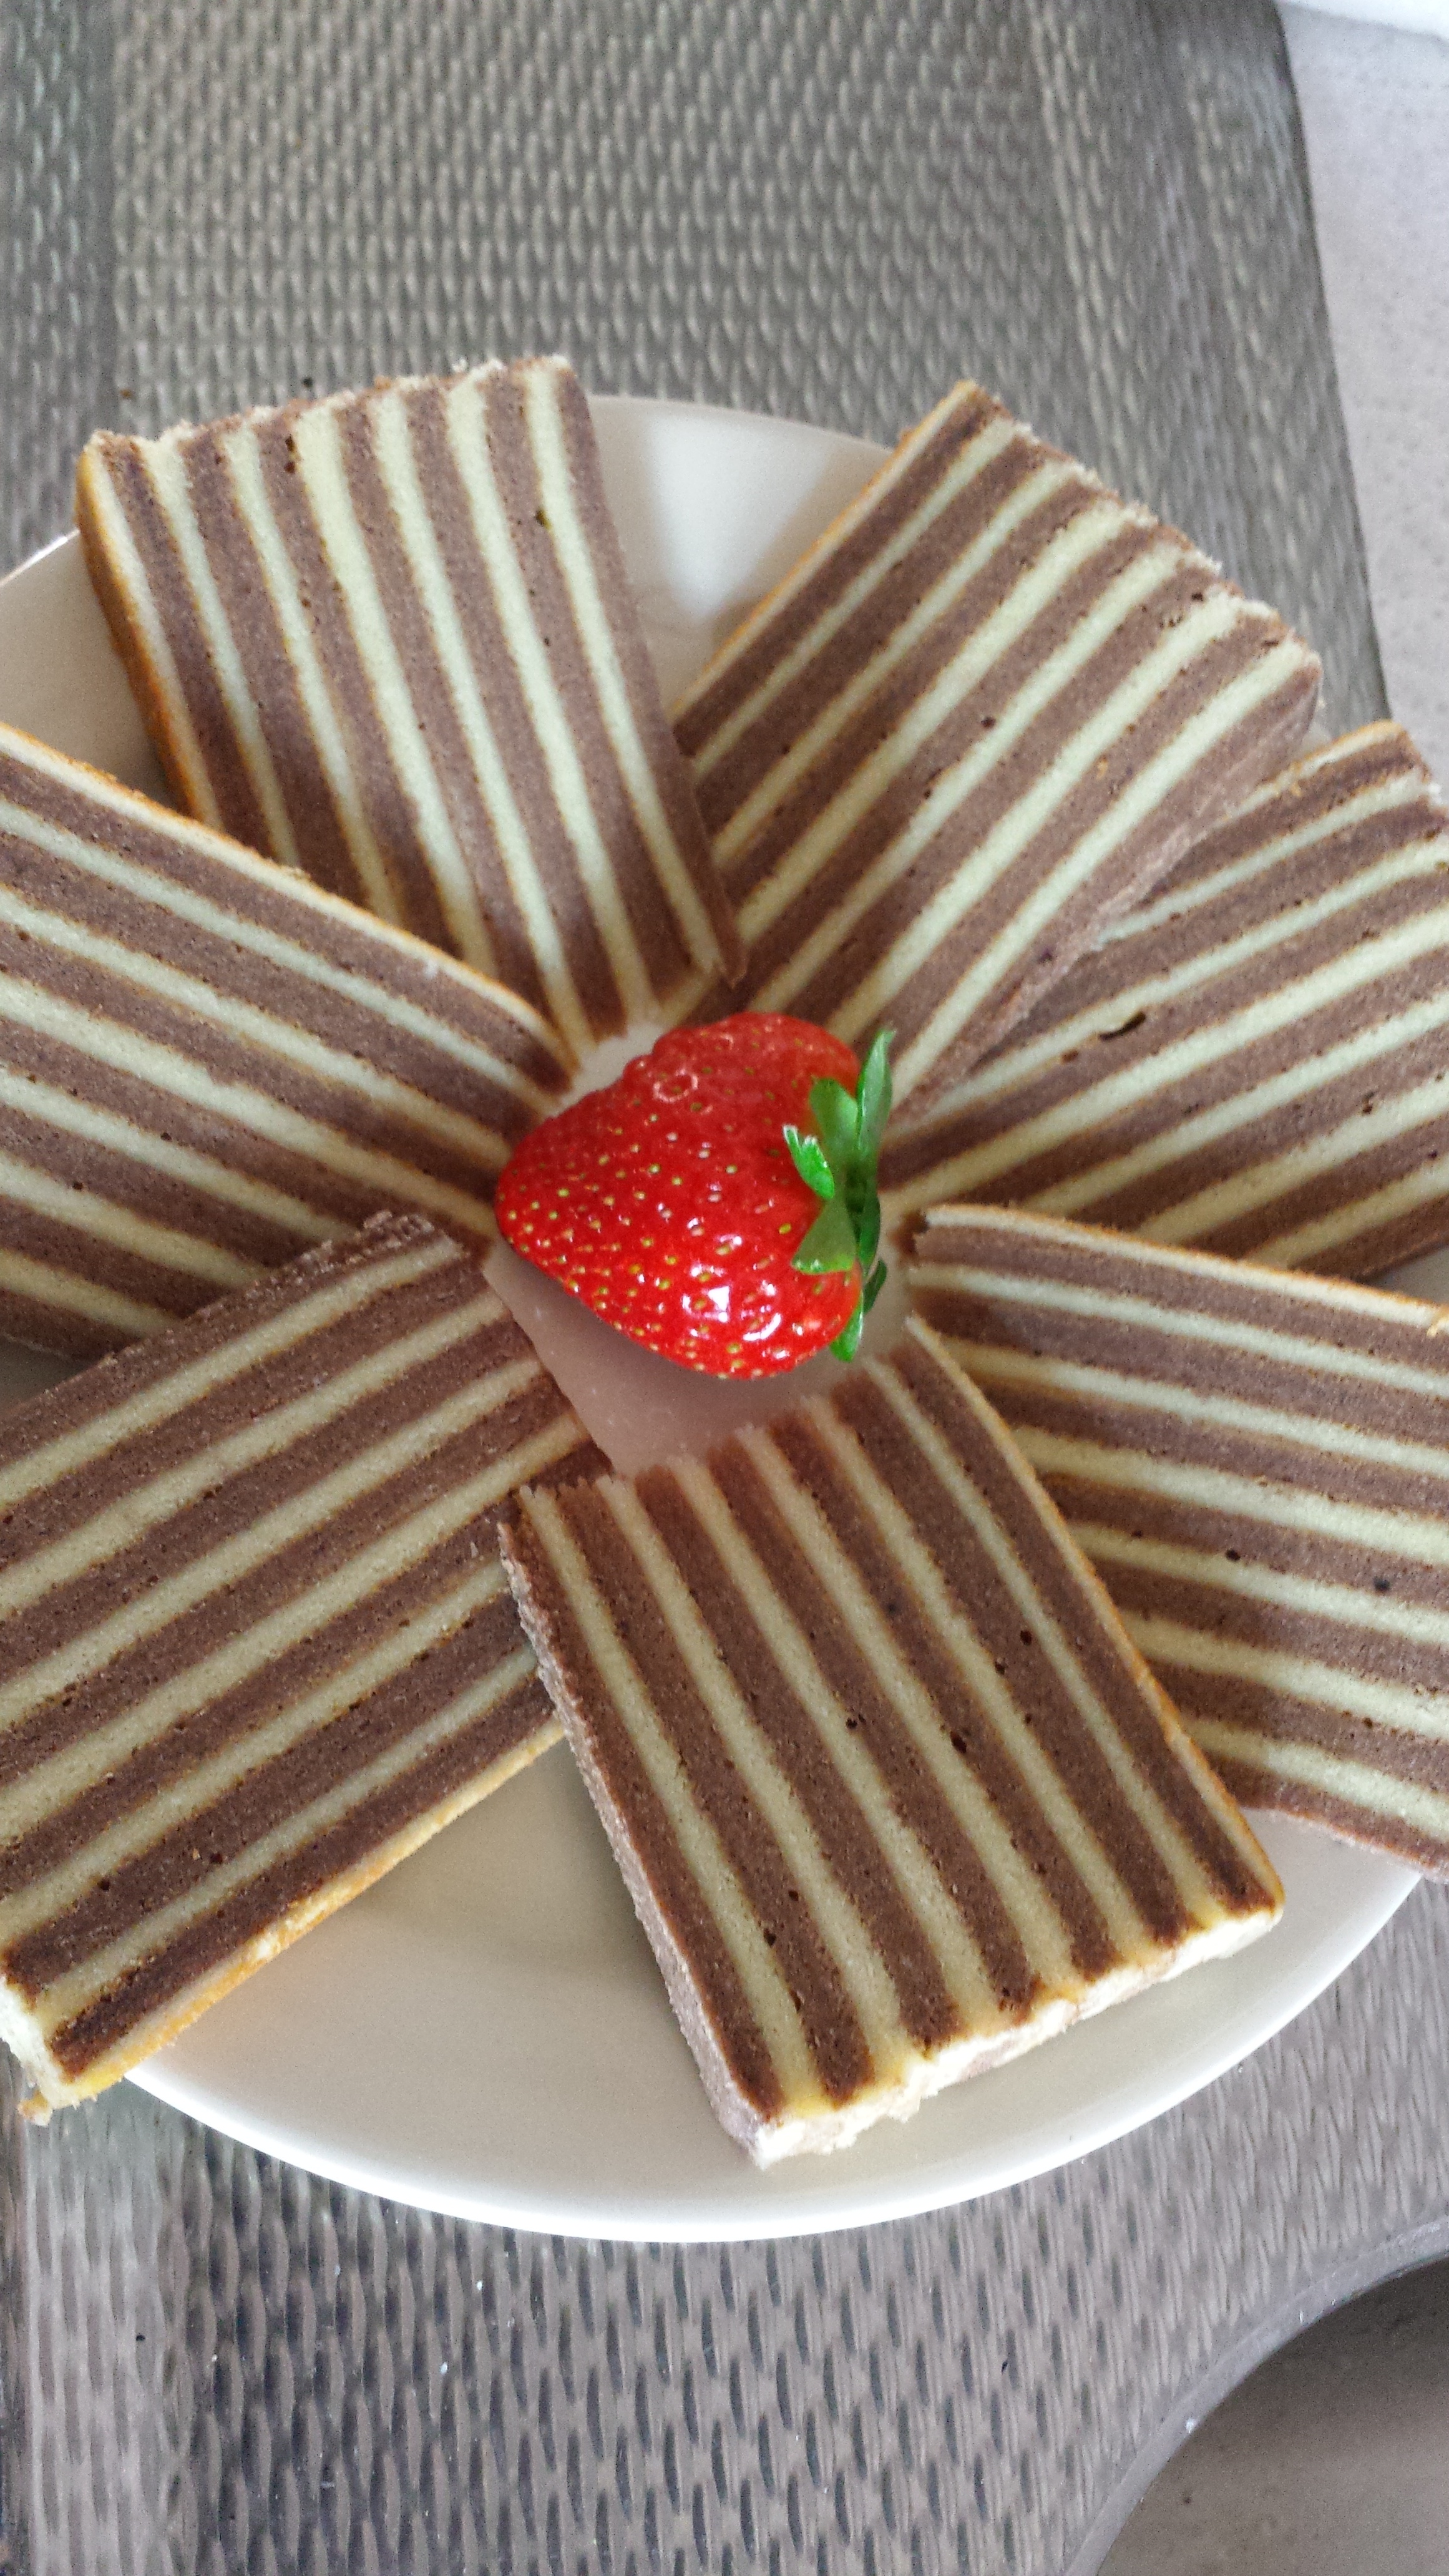
dish, food, produce, chocolate, baking, dessert, icing, baked goods, flavor, snack food, cookies and crackers